Balwantray Thakore

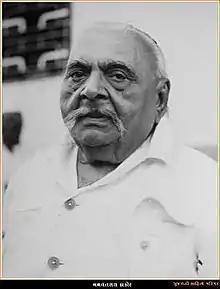
Balwantrai Thakore

Balwantray Kalyanray Thakore (23 October 1869 – 2 January 1952), popularly known as B. K. Thakore, was a poetry teacher and one of the great pioneers of the "Pandit yug", during the turn of the twentieth century period in Gujarati literature. Known as 'Ballukaka' in his intimate circle, he played a key role in the development of modern Gujarati poetry.